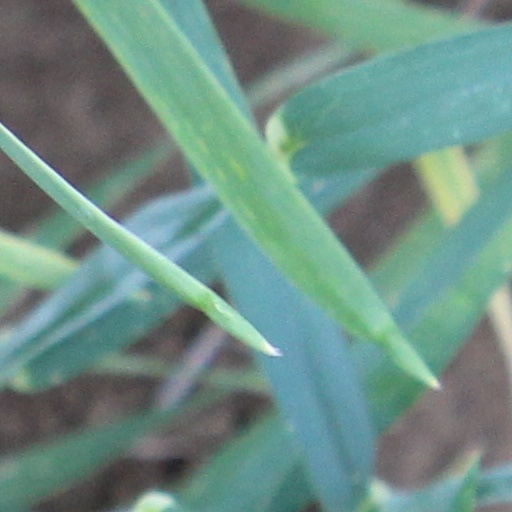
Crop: wheat